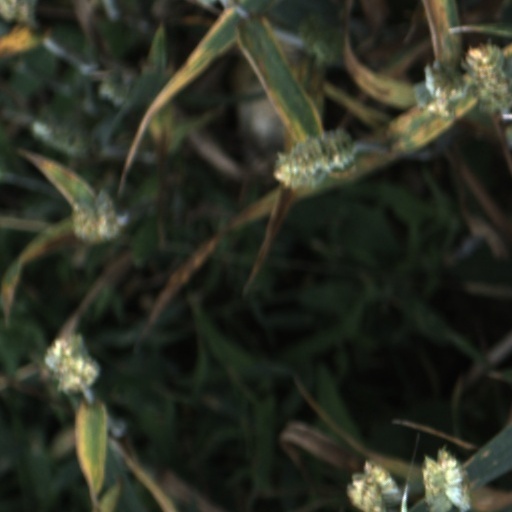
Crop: wheat